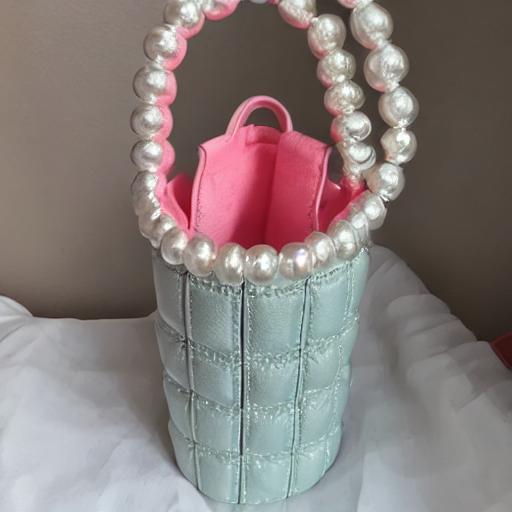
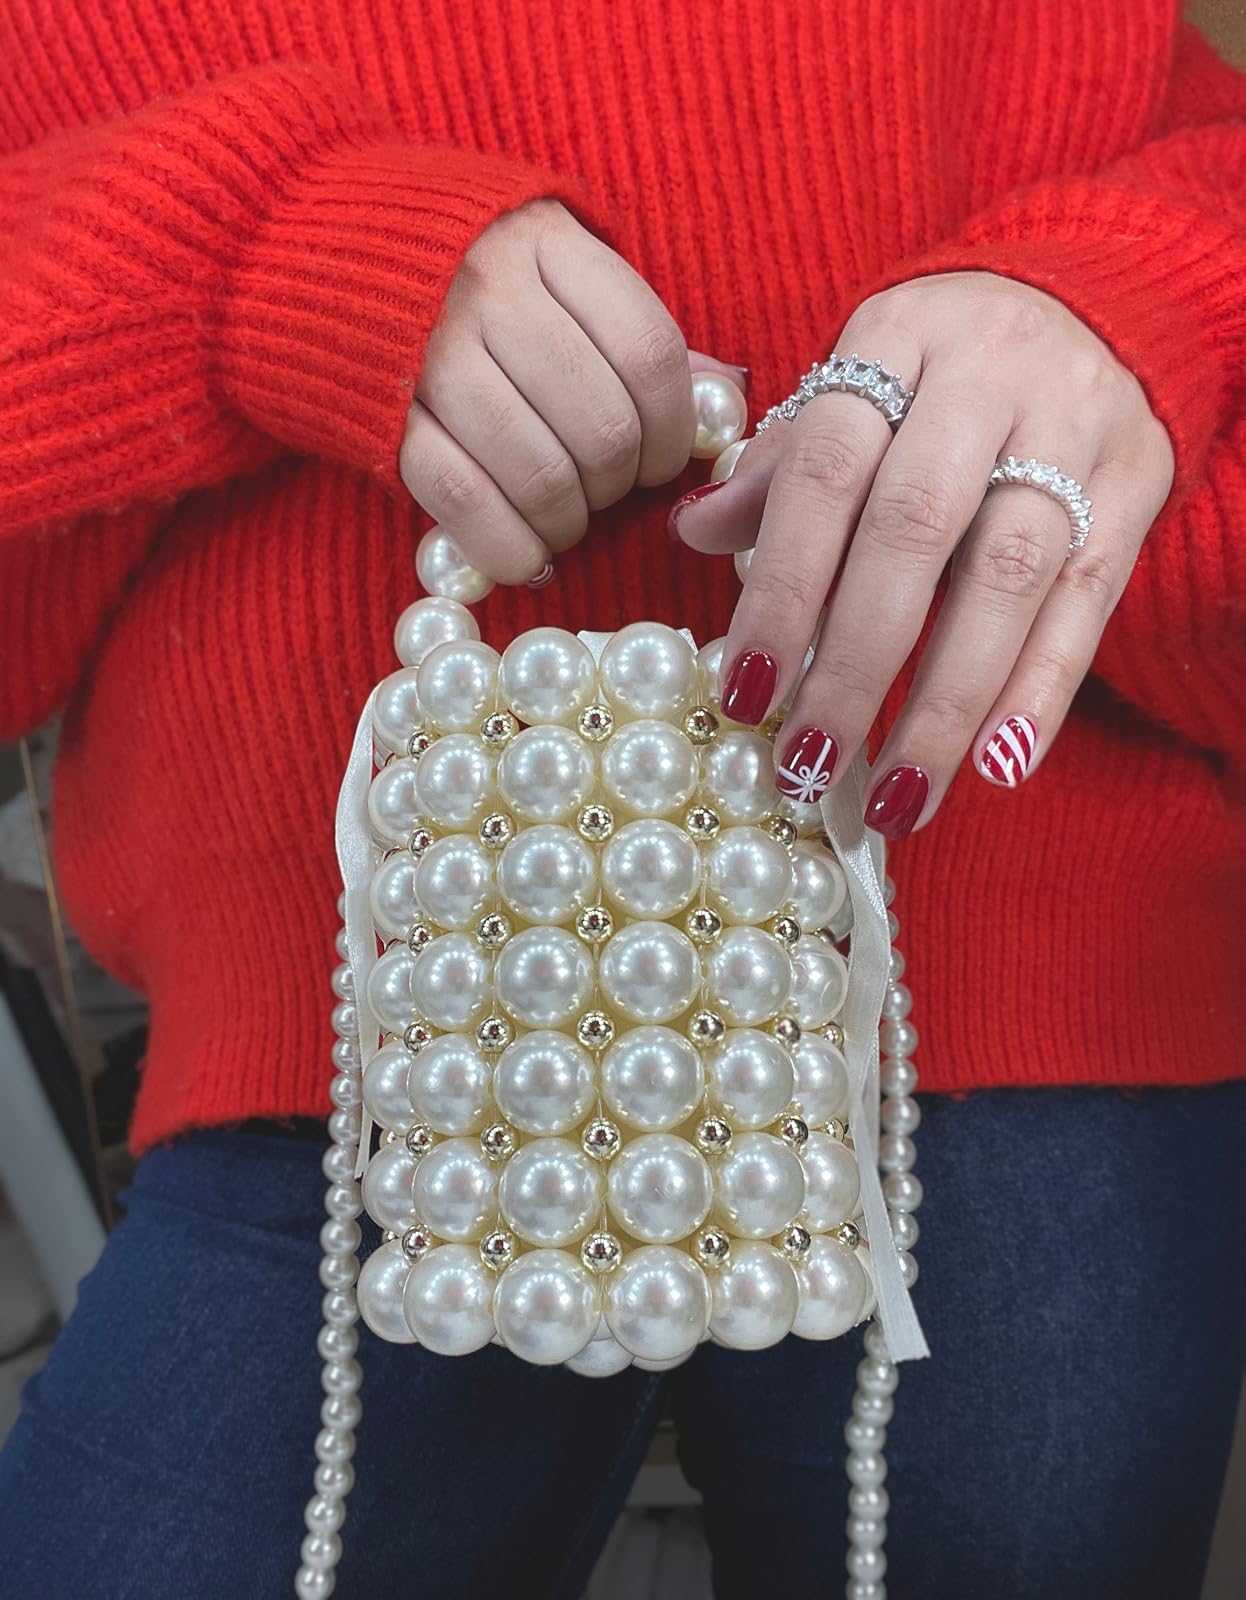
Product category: accessories_handbag
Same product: no